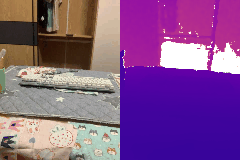
Label: keyboard